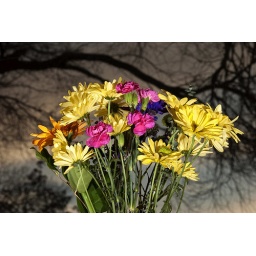
Using flash on flowers with camera in low position to get the sky and branches as background.